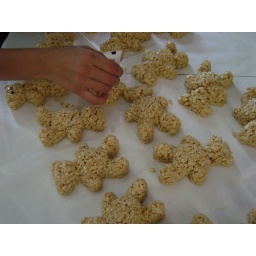
We decorated one of these in orange and blue for Isa, a Chicago Bears fan.